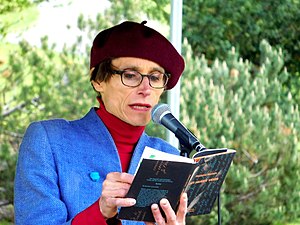
Claus Beck-Nielsen
Madame Nielsen, 2017
Claus Beck-Nielsen er en dansk dramatiker, skuespiller, musiker og forfatter. Siden 2001 har han bl.a. brugt betegnelsen Das Beckwerk om sig selv og sit virke, men har også udgivet værker under andre navne: Claus Nielsen, Helge Bille og Madame Nielsen.